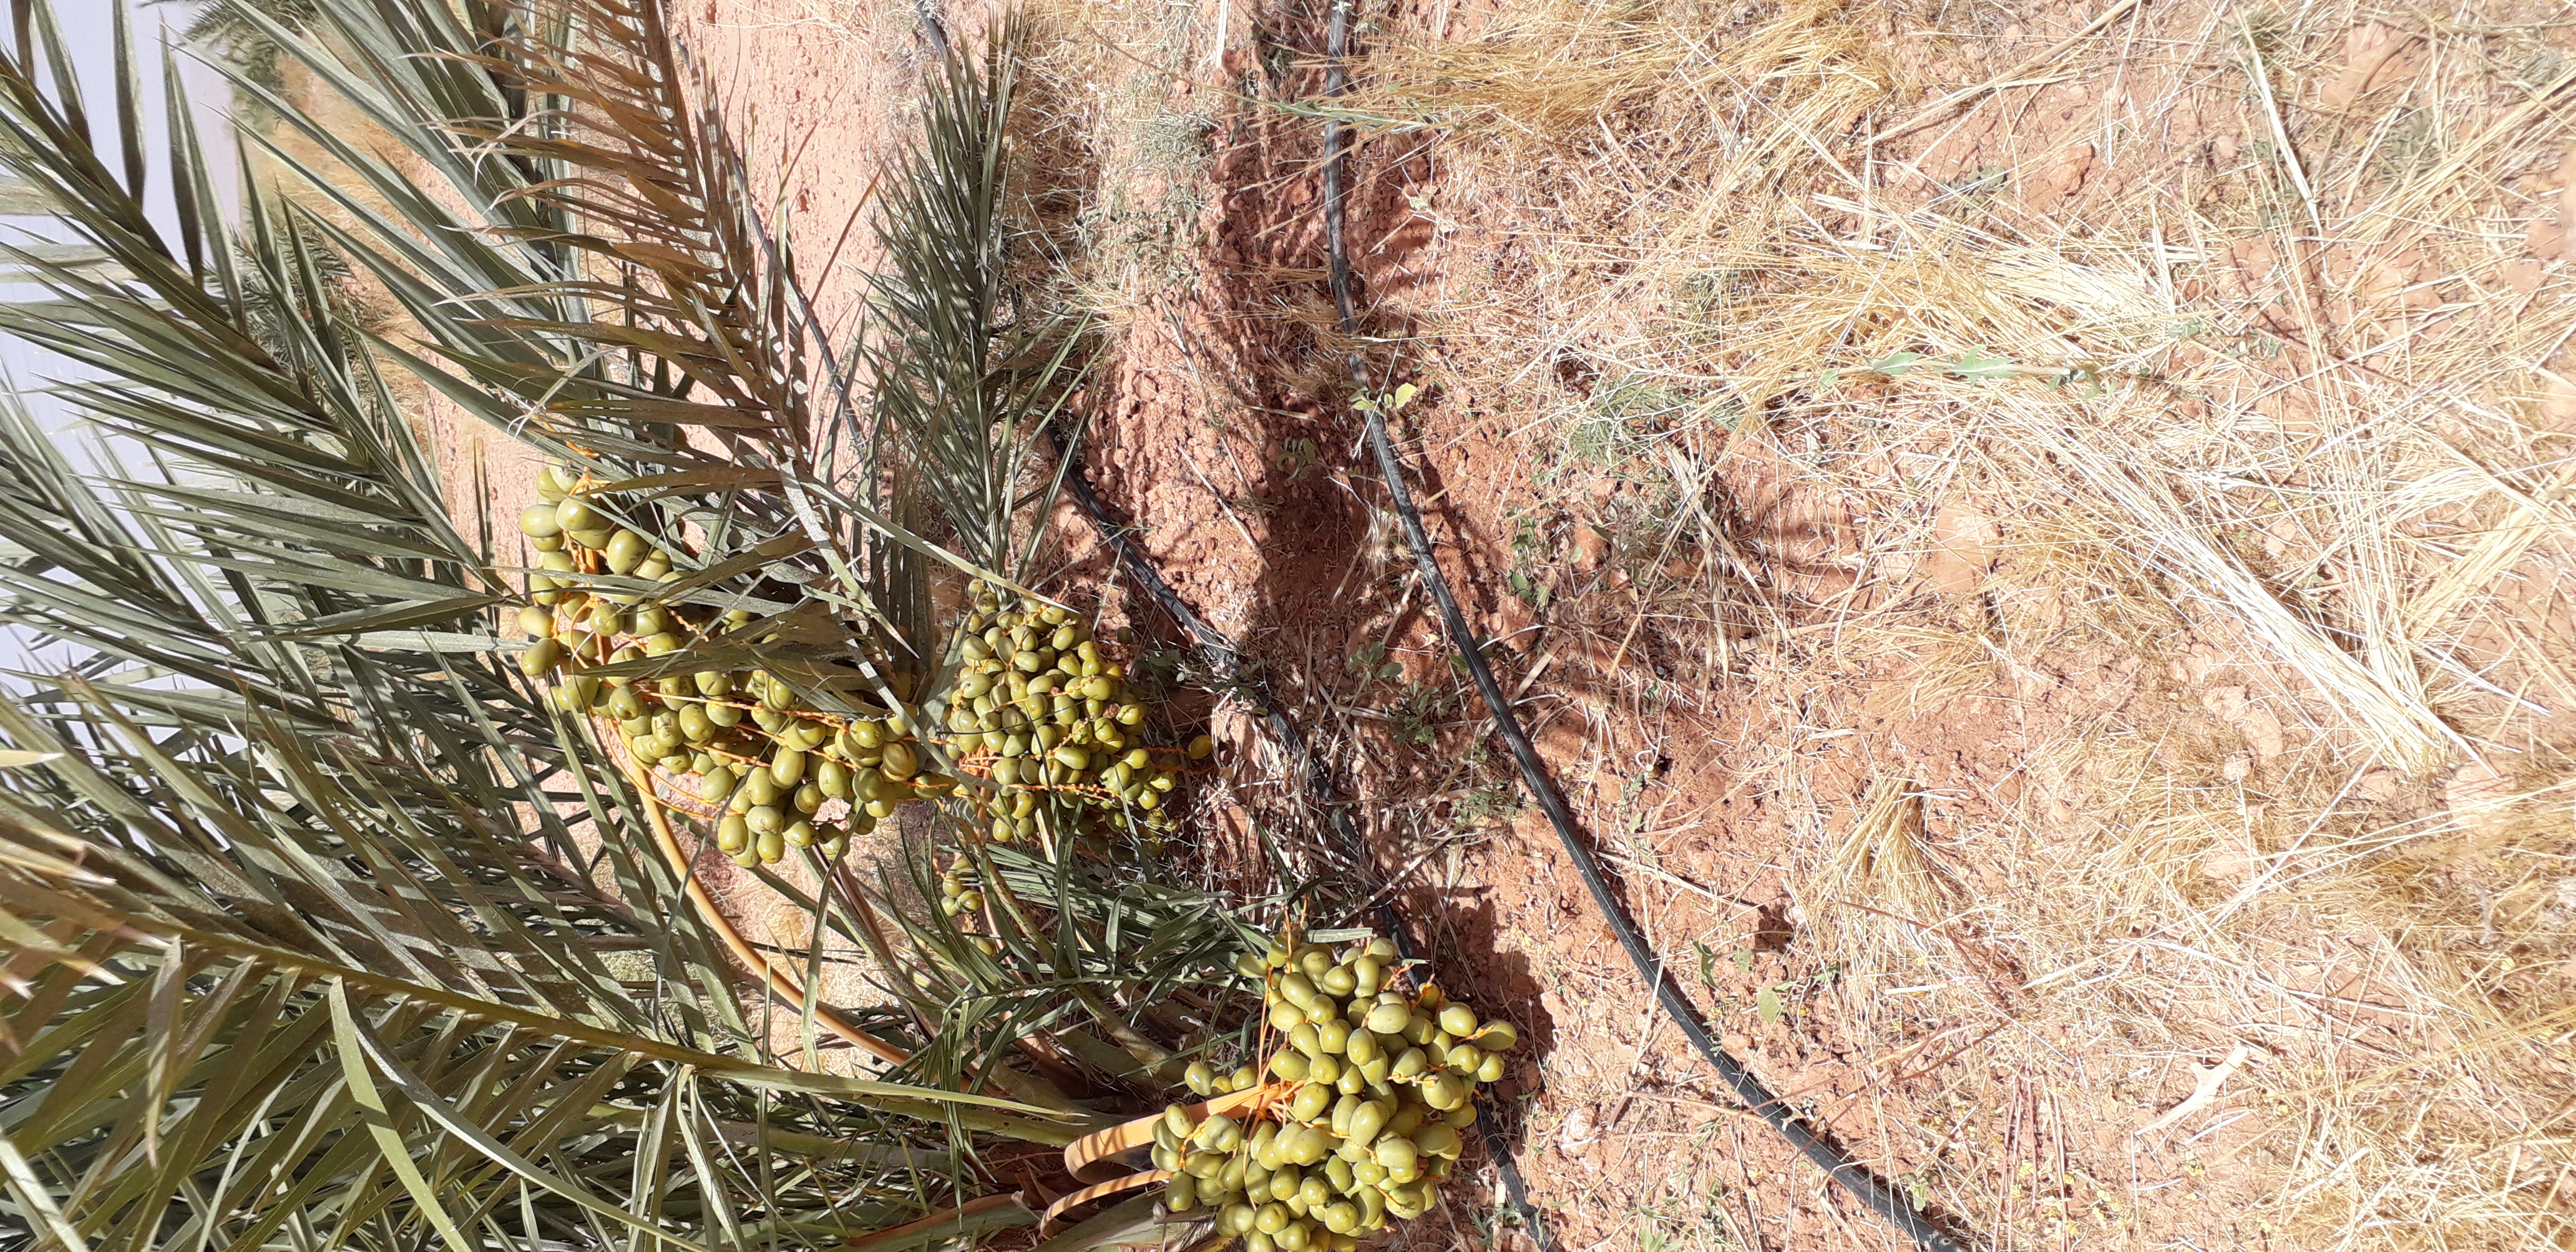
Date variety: Boufagous